Claire Bloom

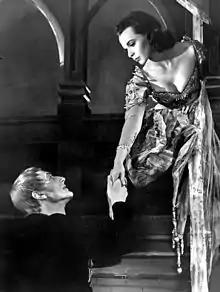
With John Neville in "Romeo and Juliet" (1957)

Bloom made her debut on BBC radio programmes. She made her stage debut in 1946 when she was 15 with the Oxford Repertory Theatre. Bloom debuted aged 16 at the Shakespeare Memorial Theatre as Ophelia to Paul Scofield's Hamlet; Robert Helpmann alternated playing the prince. Bloom has written that during the production she had a crush on Scofield. As Scofield was married and the father of a son, Bloom hoped only, "to be flirted with and taken some notice of". She later recalled, "I could never make up my mind which of my two Hamlets I found the more devastating: the openly homosexual, charismatic Helpmann, or the charming, shy young man from Sussex." When asked about Bloom years later, Scofield recalled, "Sixteen years old I think—so very young and necessarily inexperienced, she looked lovely, she acted with a daunting assurance which belied entirely her inexperience of almost timid reticence. She was a very good Ophelia."